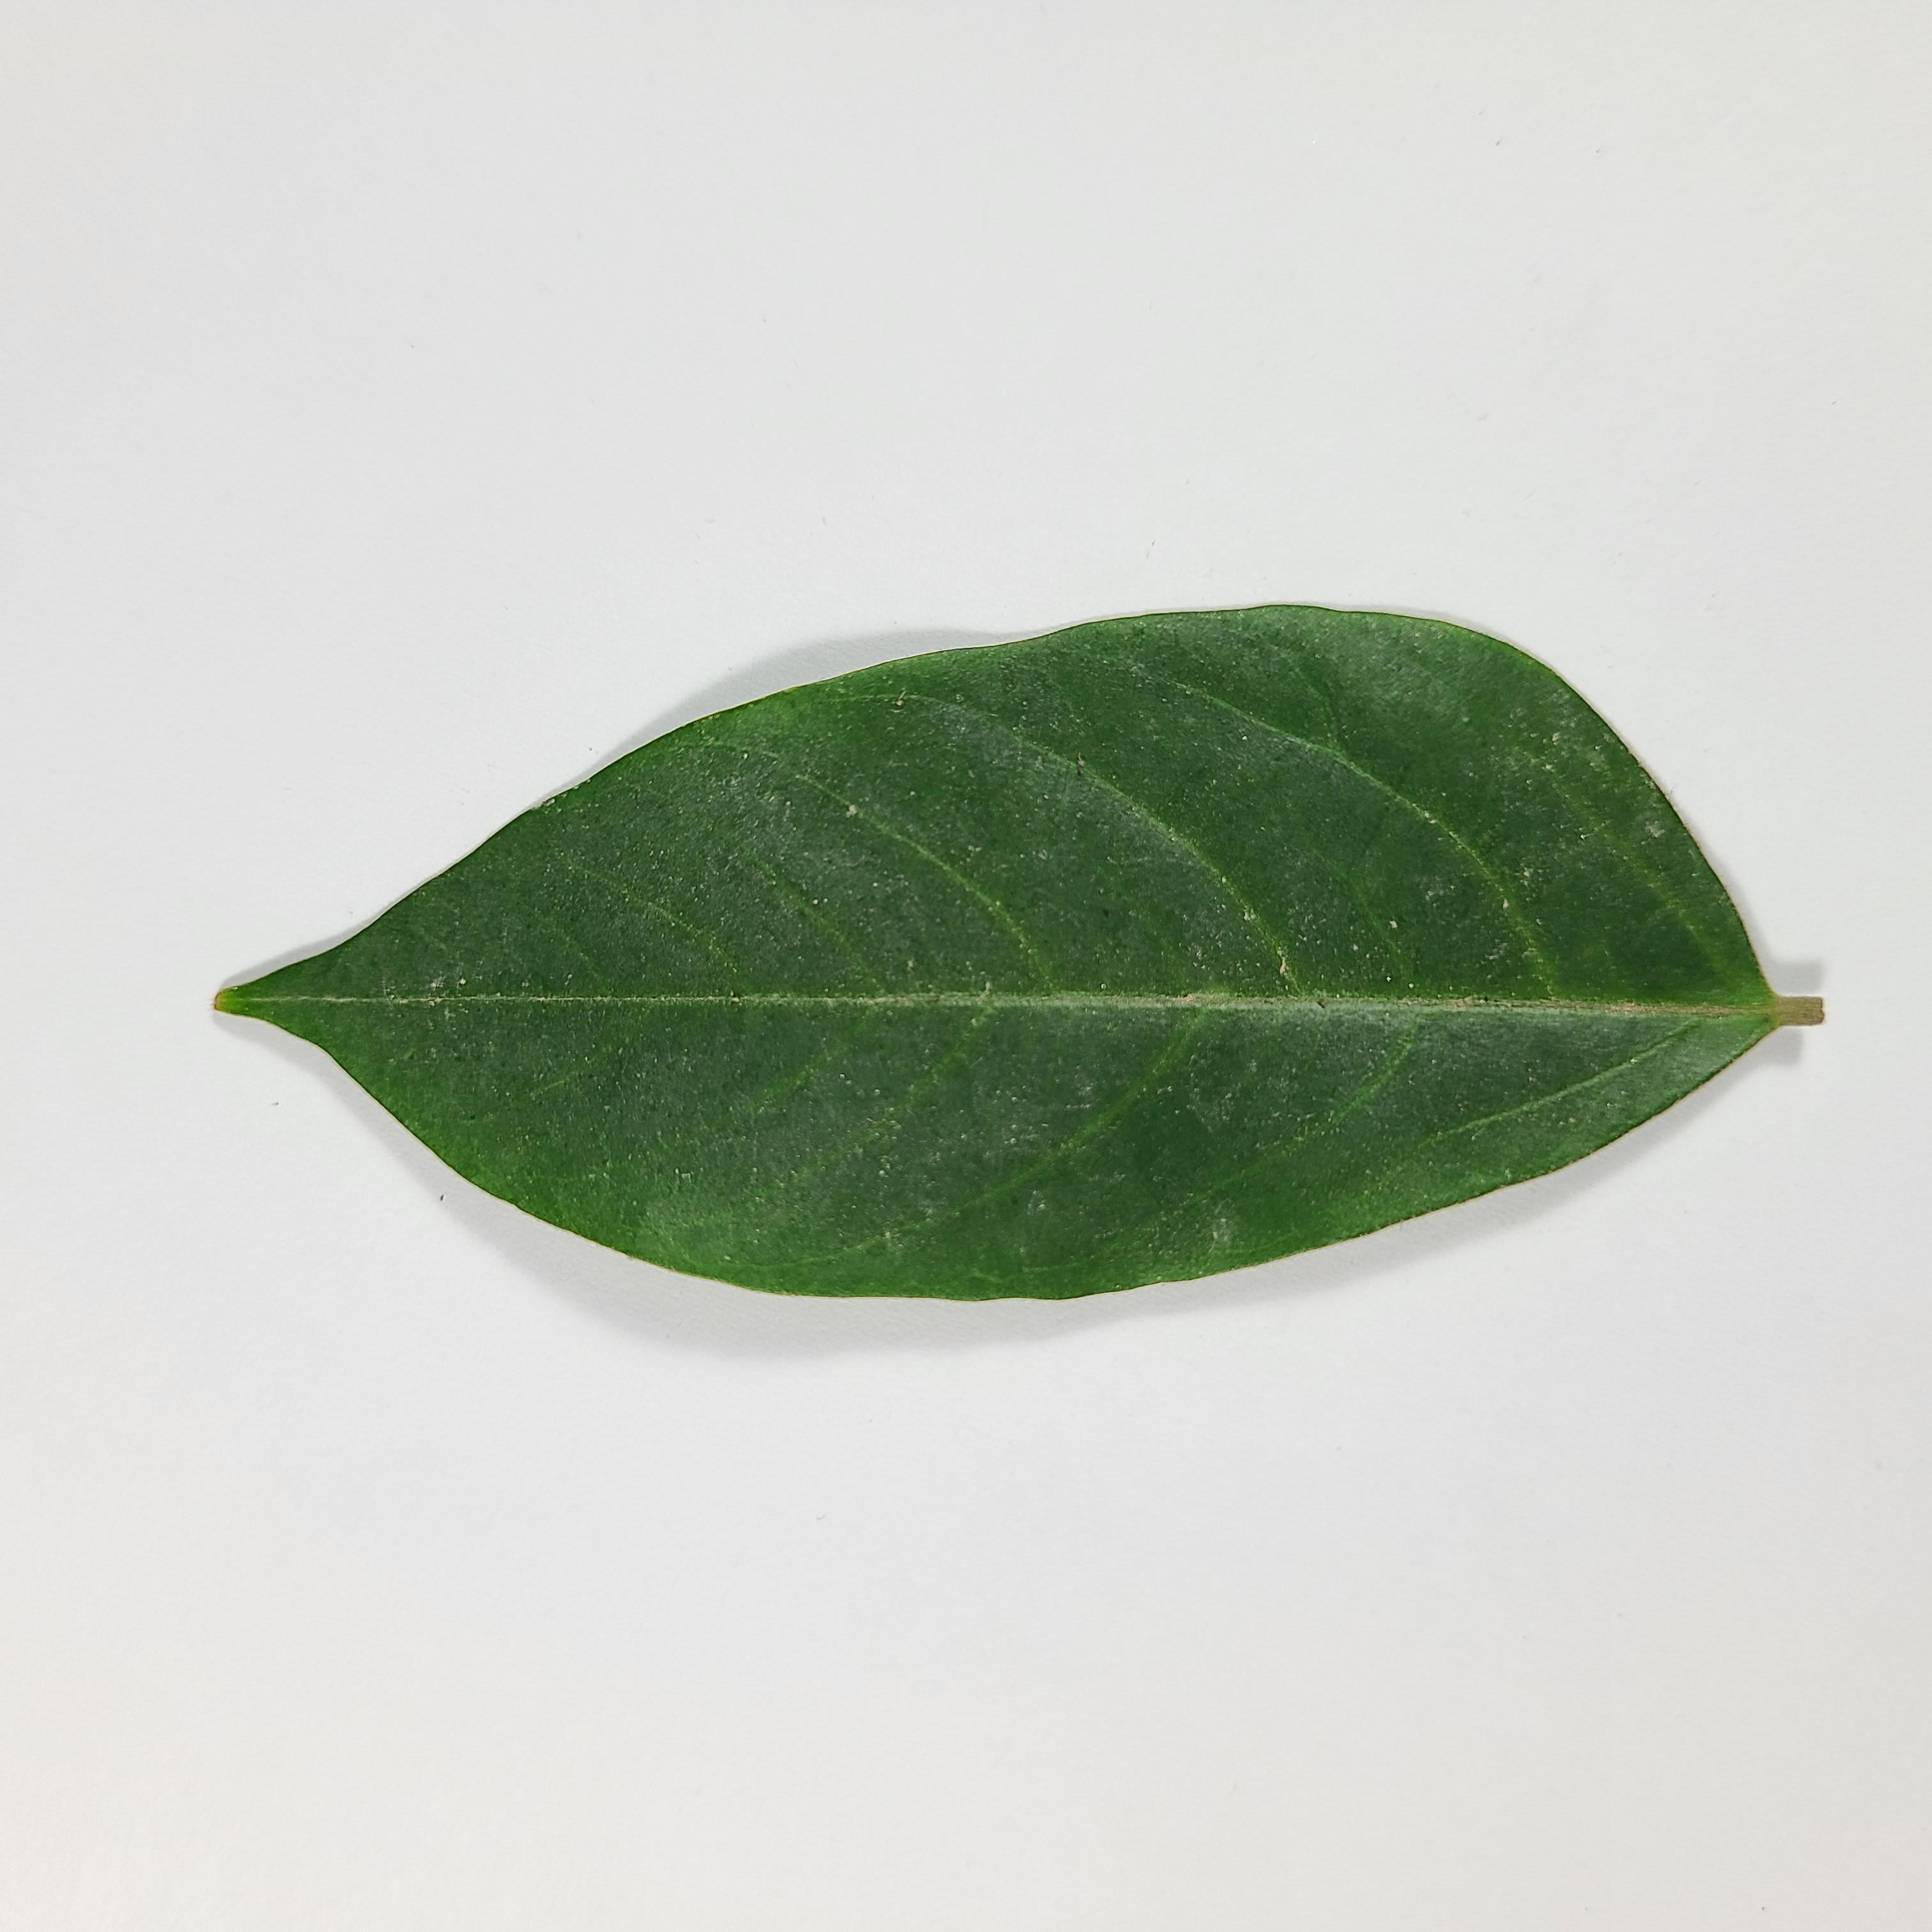
Label: Healthy Leaves